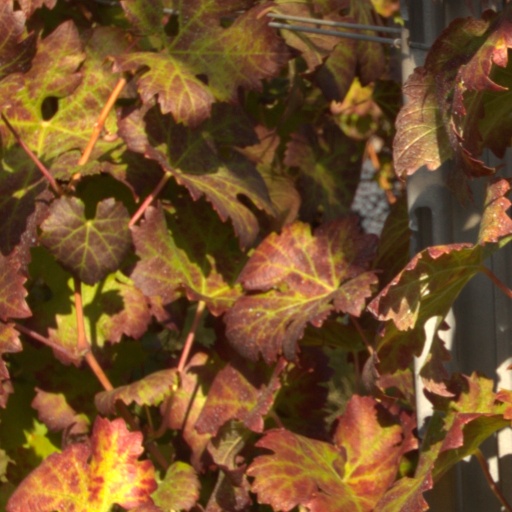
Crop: grape